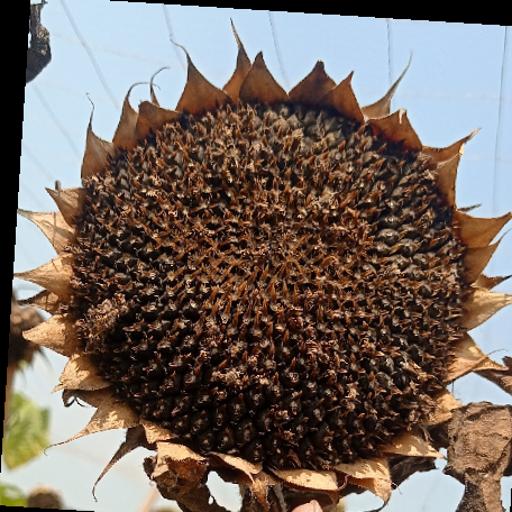
Label: Gray_mold